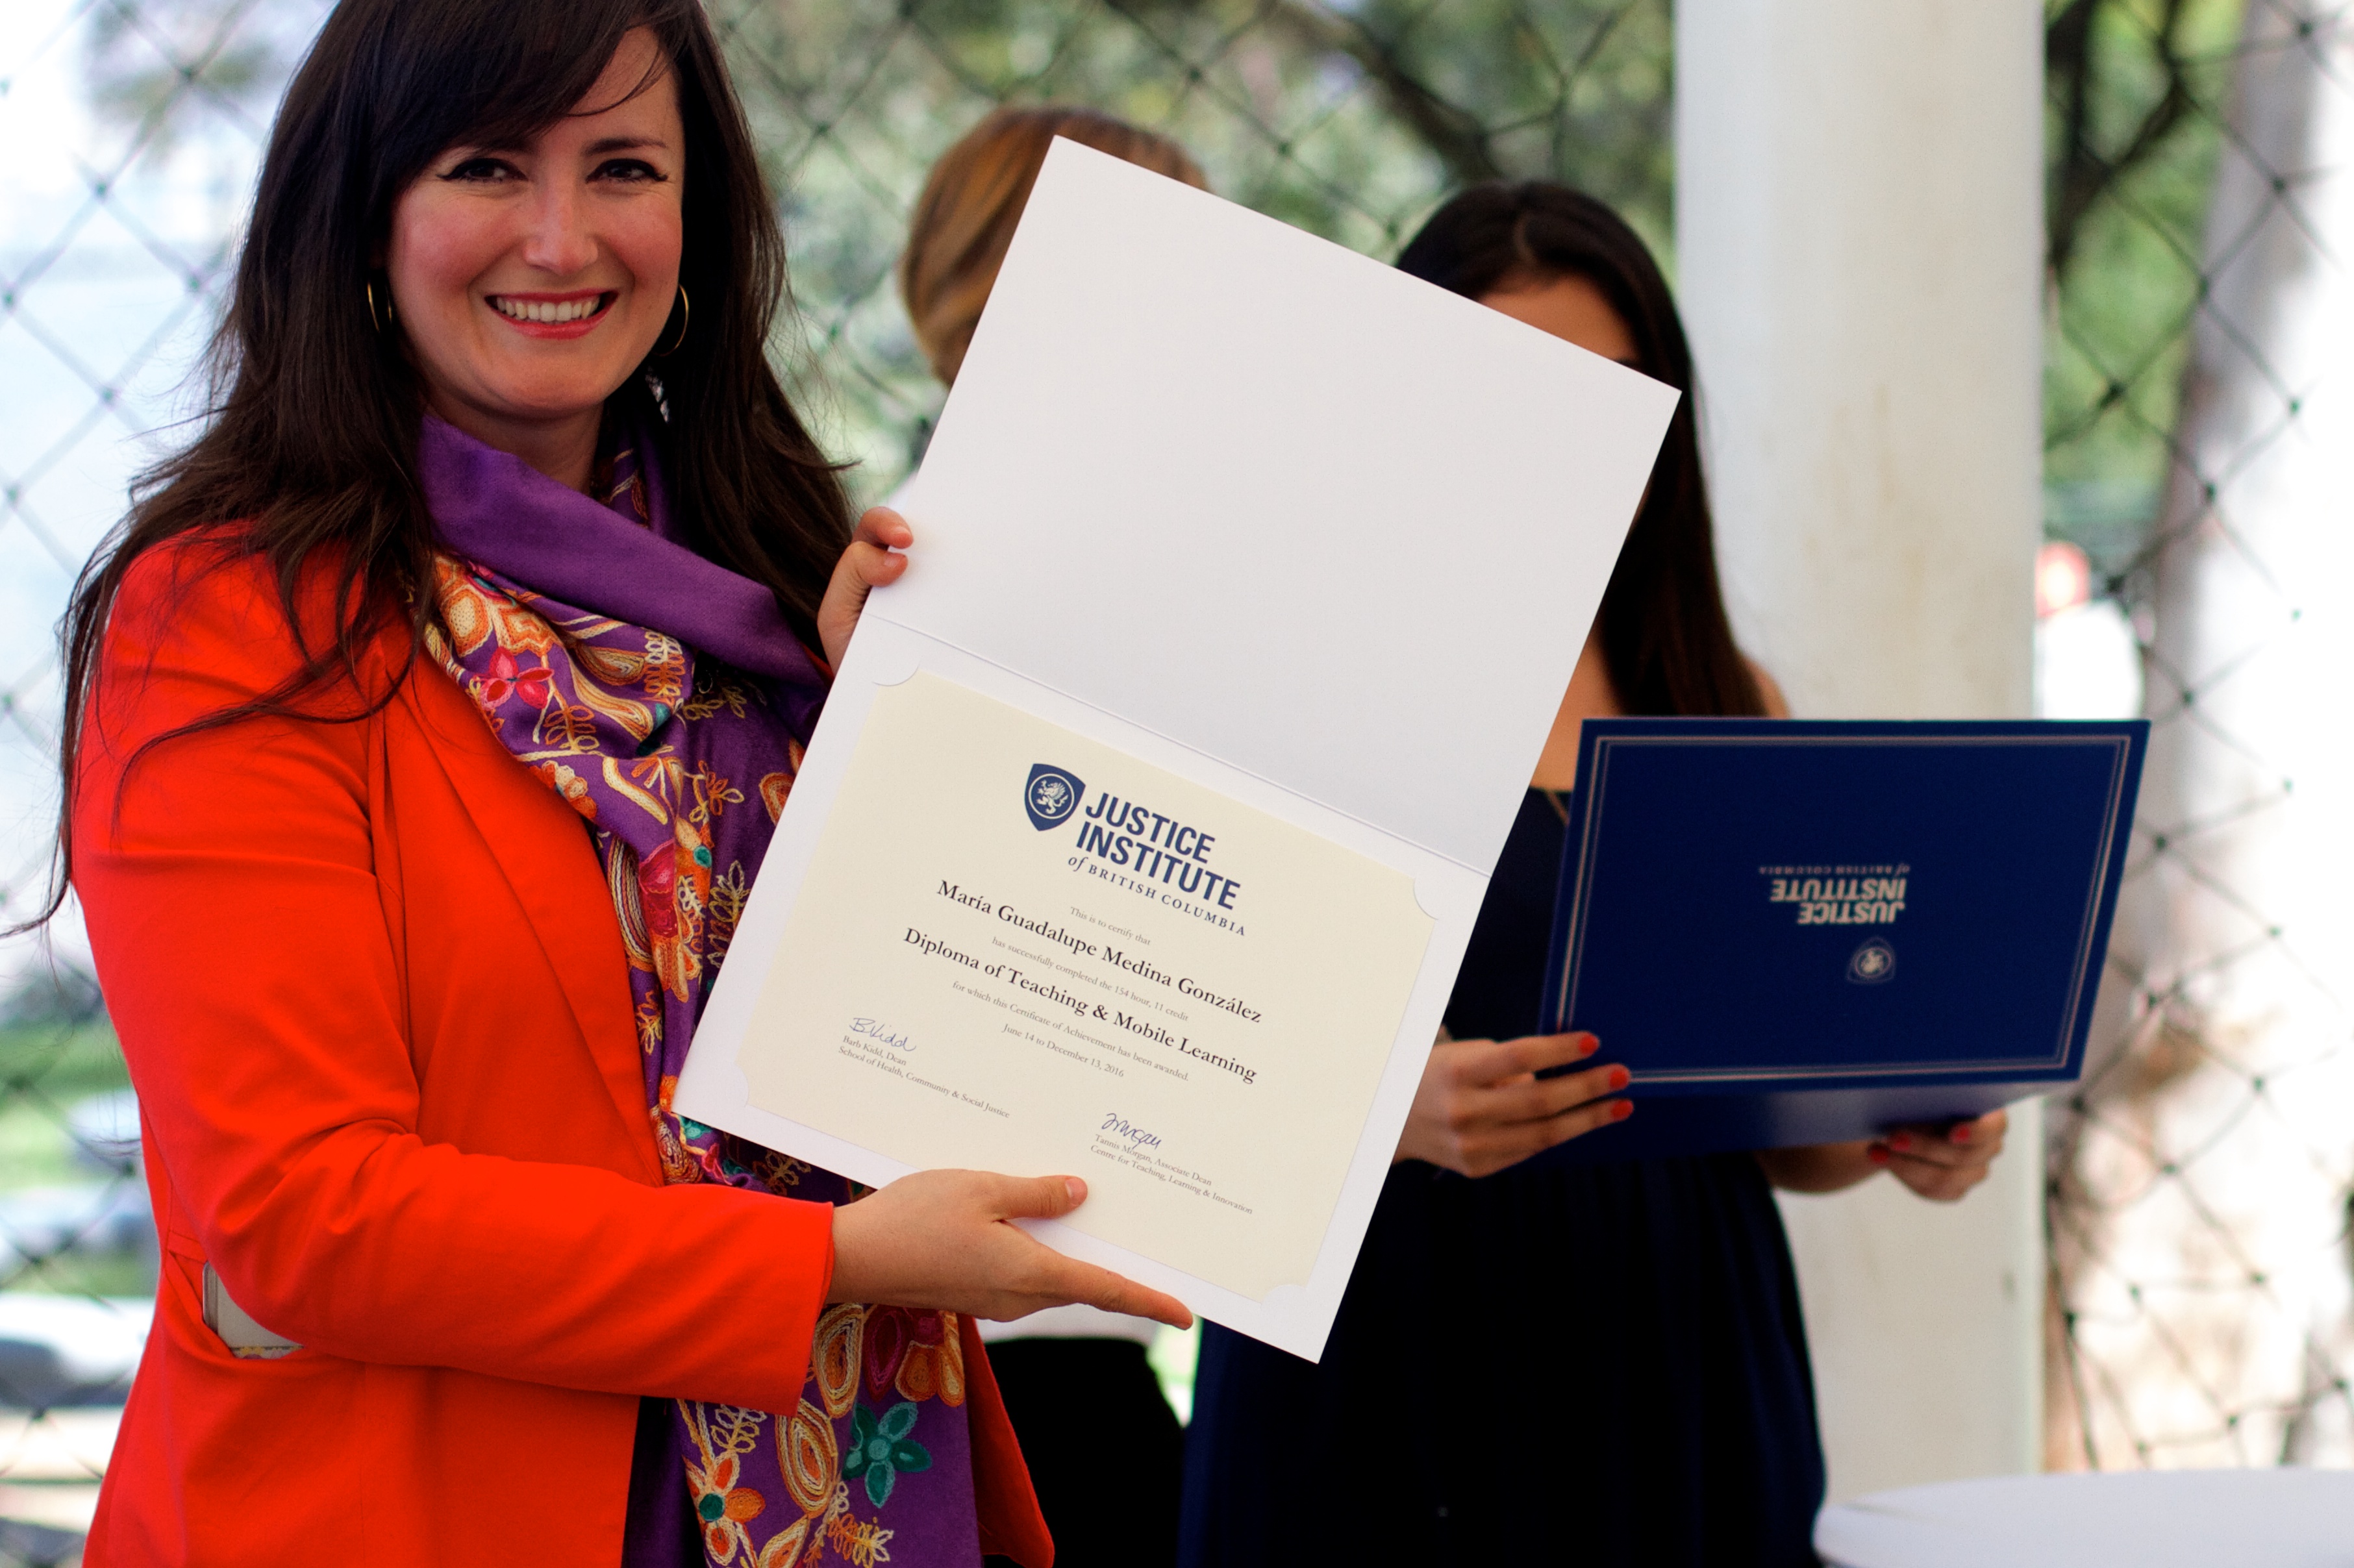
education, udgagora, diploma